Nanyō-Shiyakusho Station

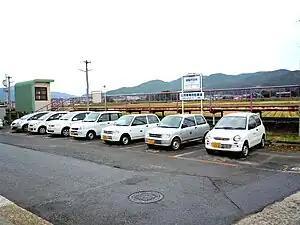
Nanyō-Shiyakusho Station

is a railway station on the Flower Nagai Line in Nanyō, Yamagata, Japan, operated by the Yamagata Railway Company.